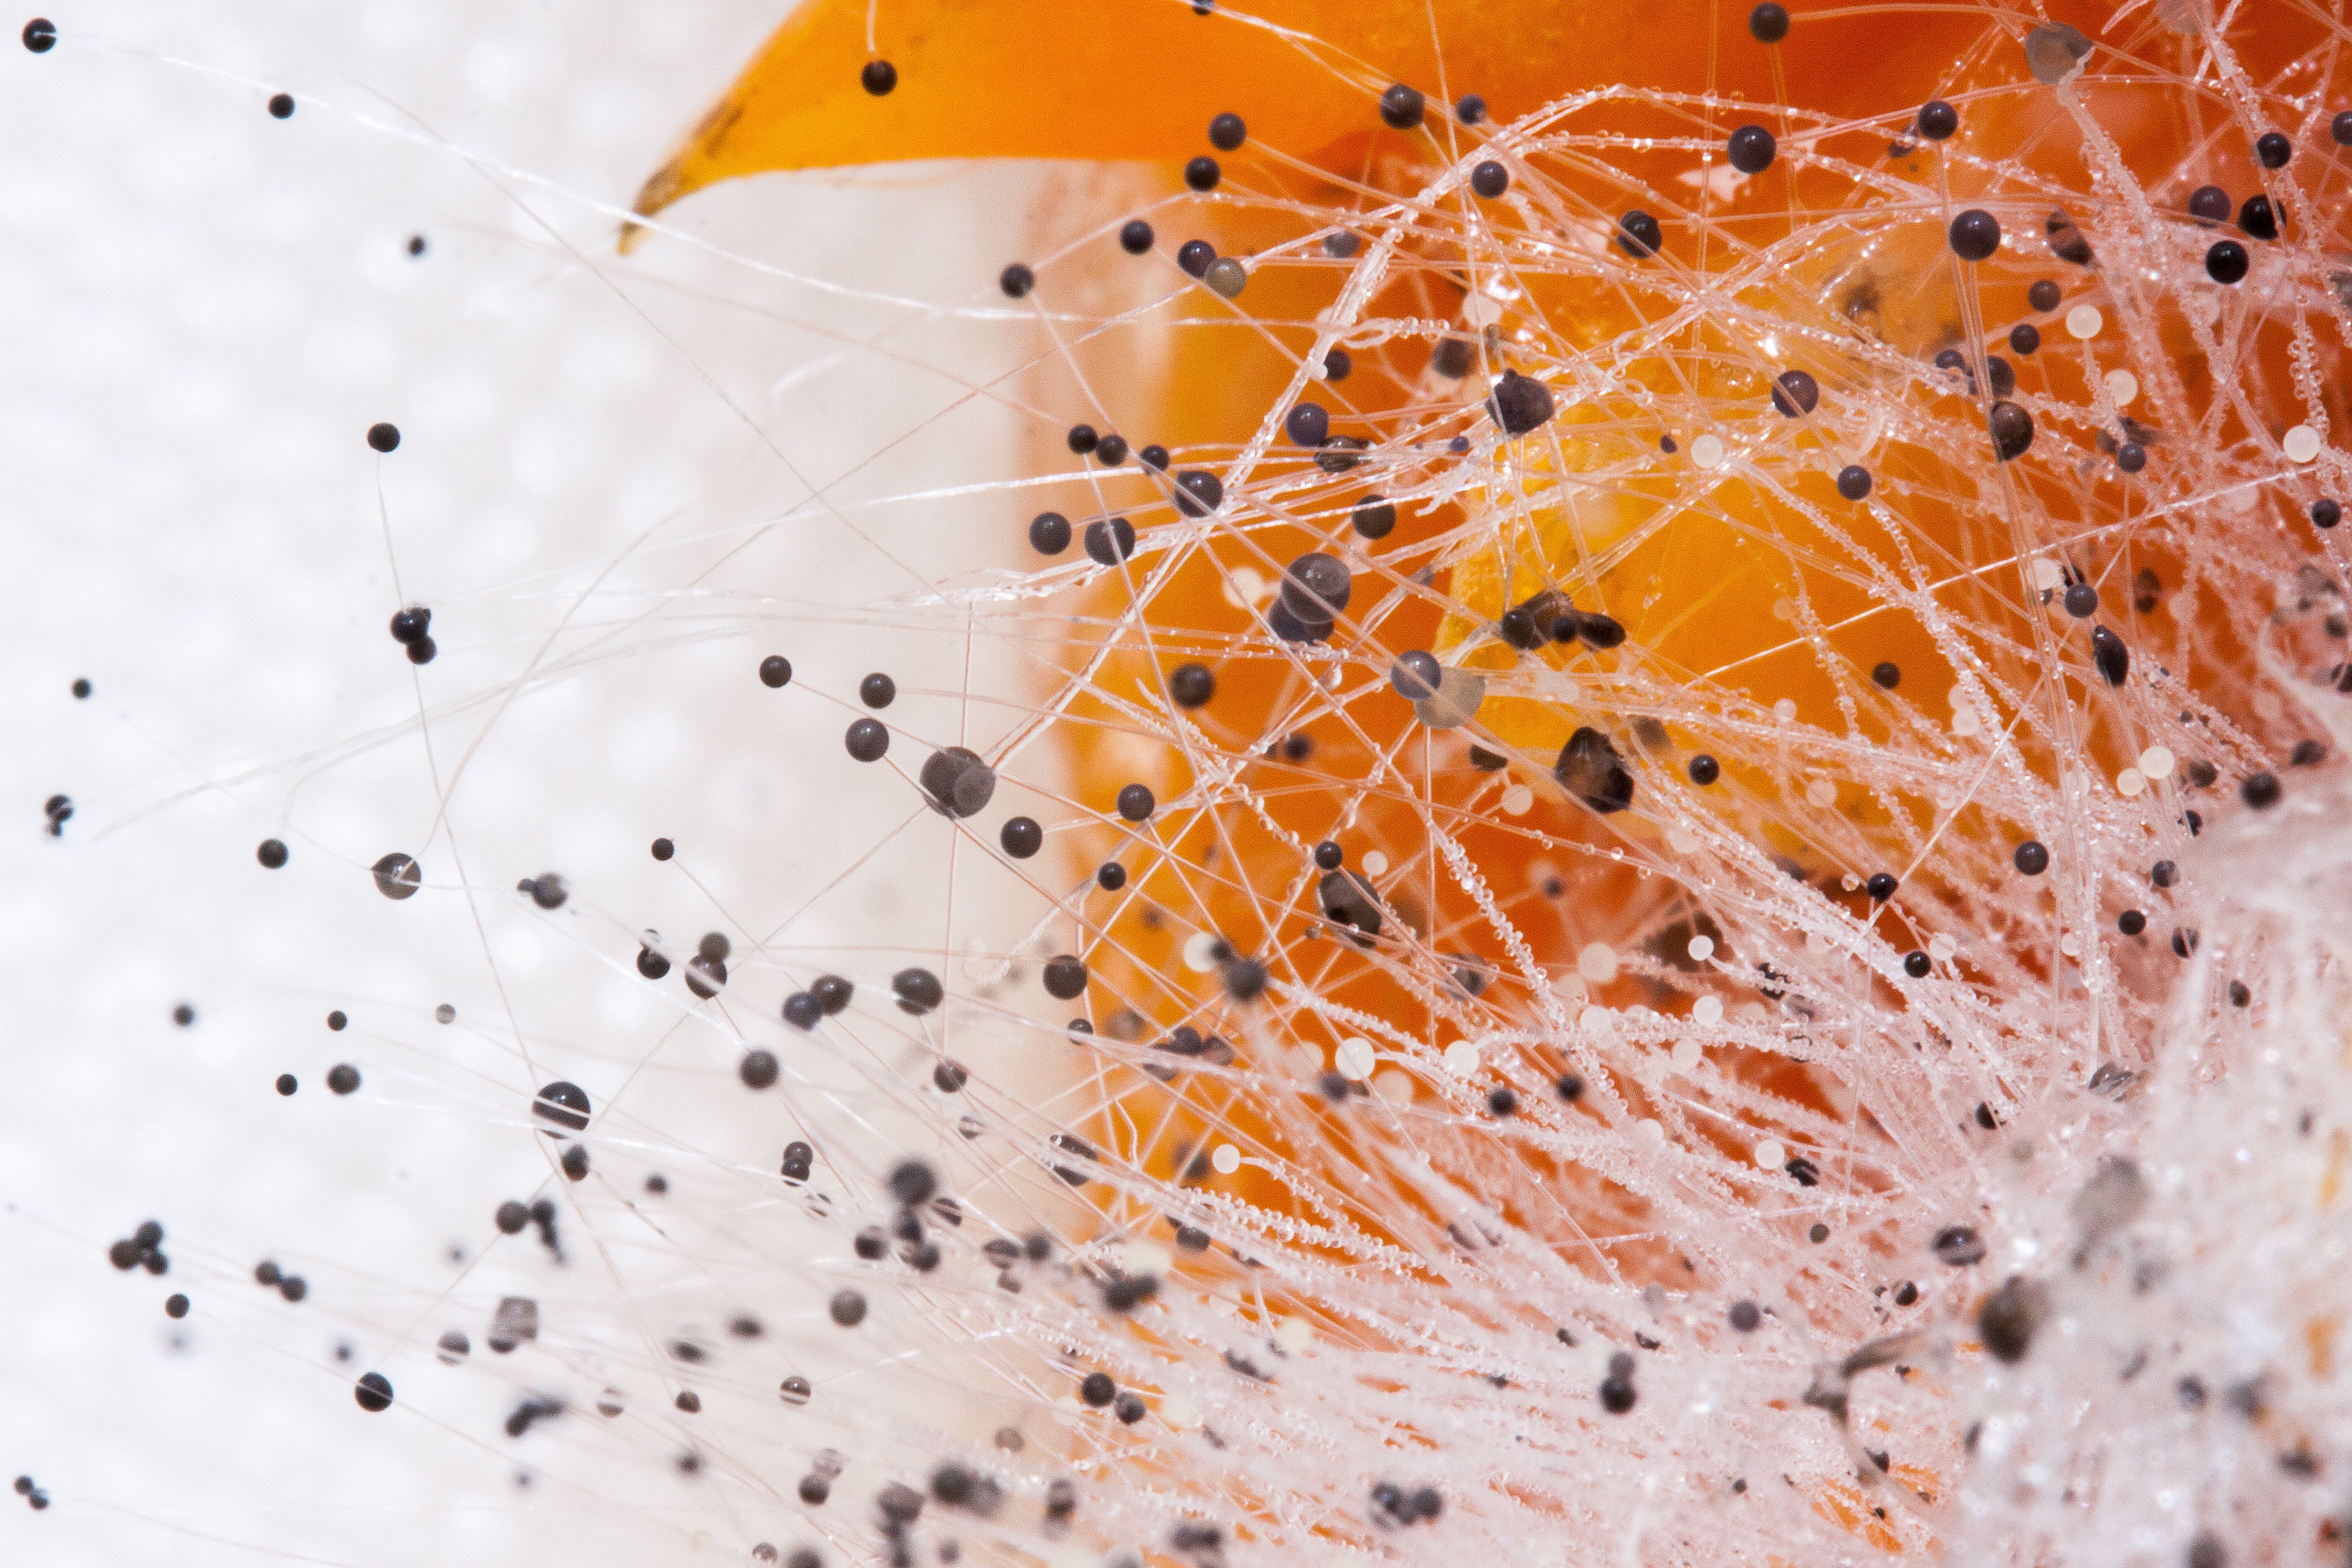
branch, photography, leaf, flower, macro, black, close, spider web, close up, droplets, macro photography, invisible, health risk, corrupted, molds, yoke mushrooms, zygomycota, on paprika, yoke like structures, zygosporen, droplet shaped, spoiled food